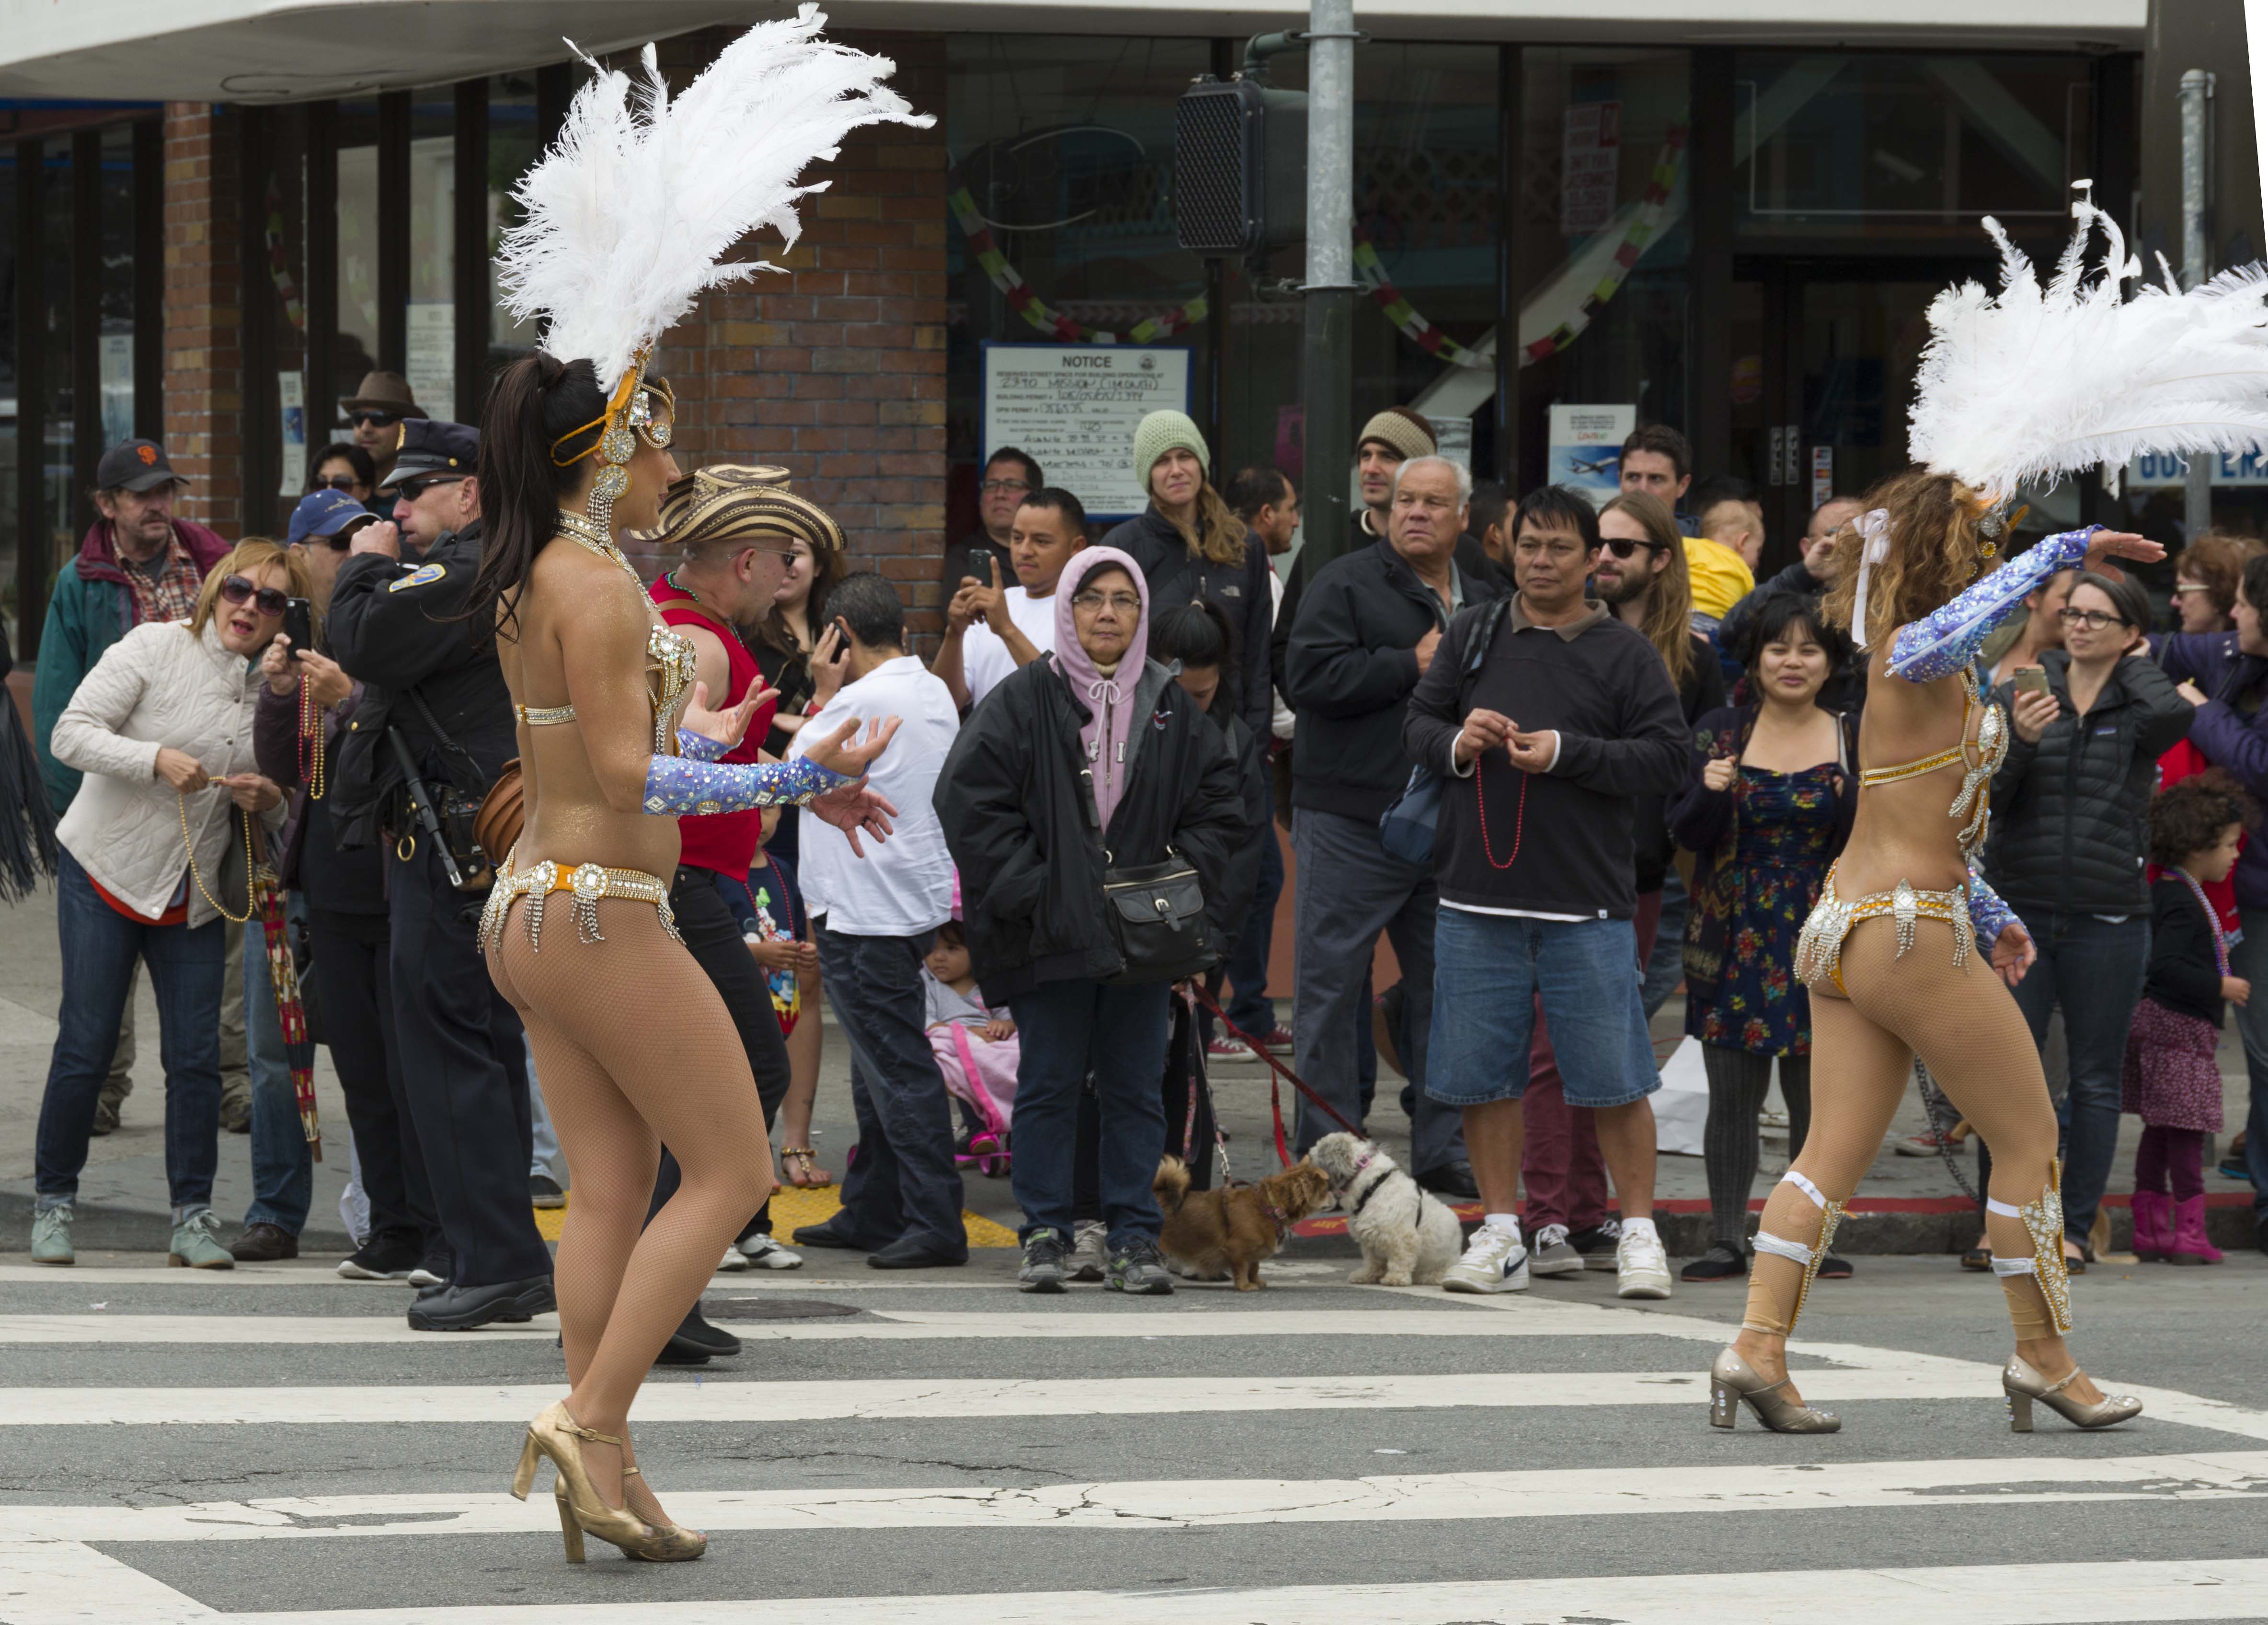
people, crowd, dance, carnival, parade, performance art, festival, sanfrancisco, event, nikond800, sigma241054, carnaval2015, pride parade